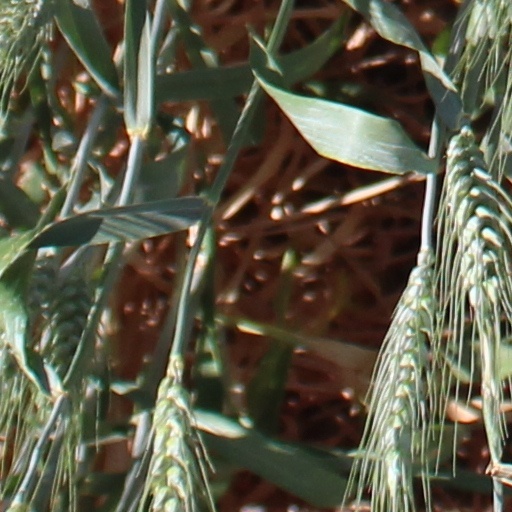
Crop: wheat